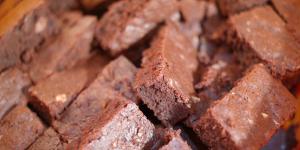
brownies con cafe